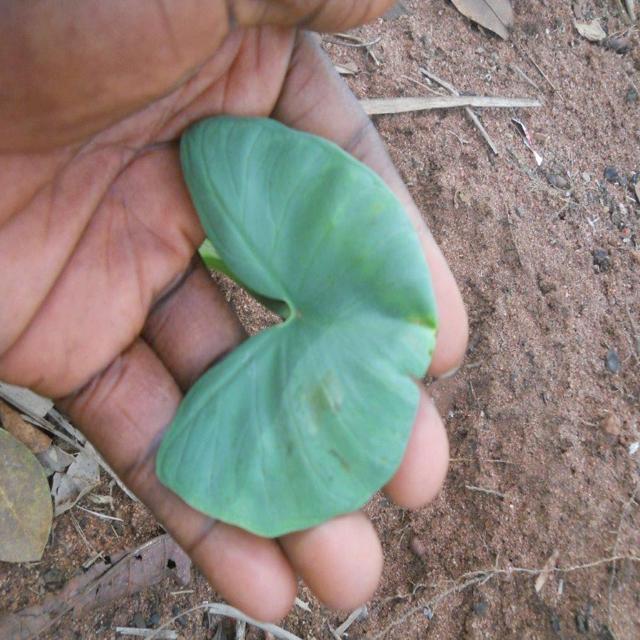
Label: Healthy